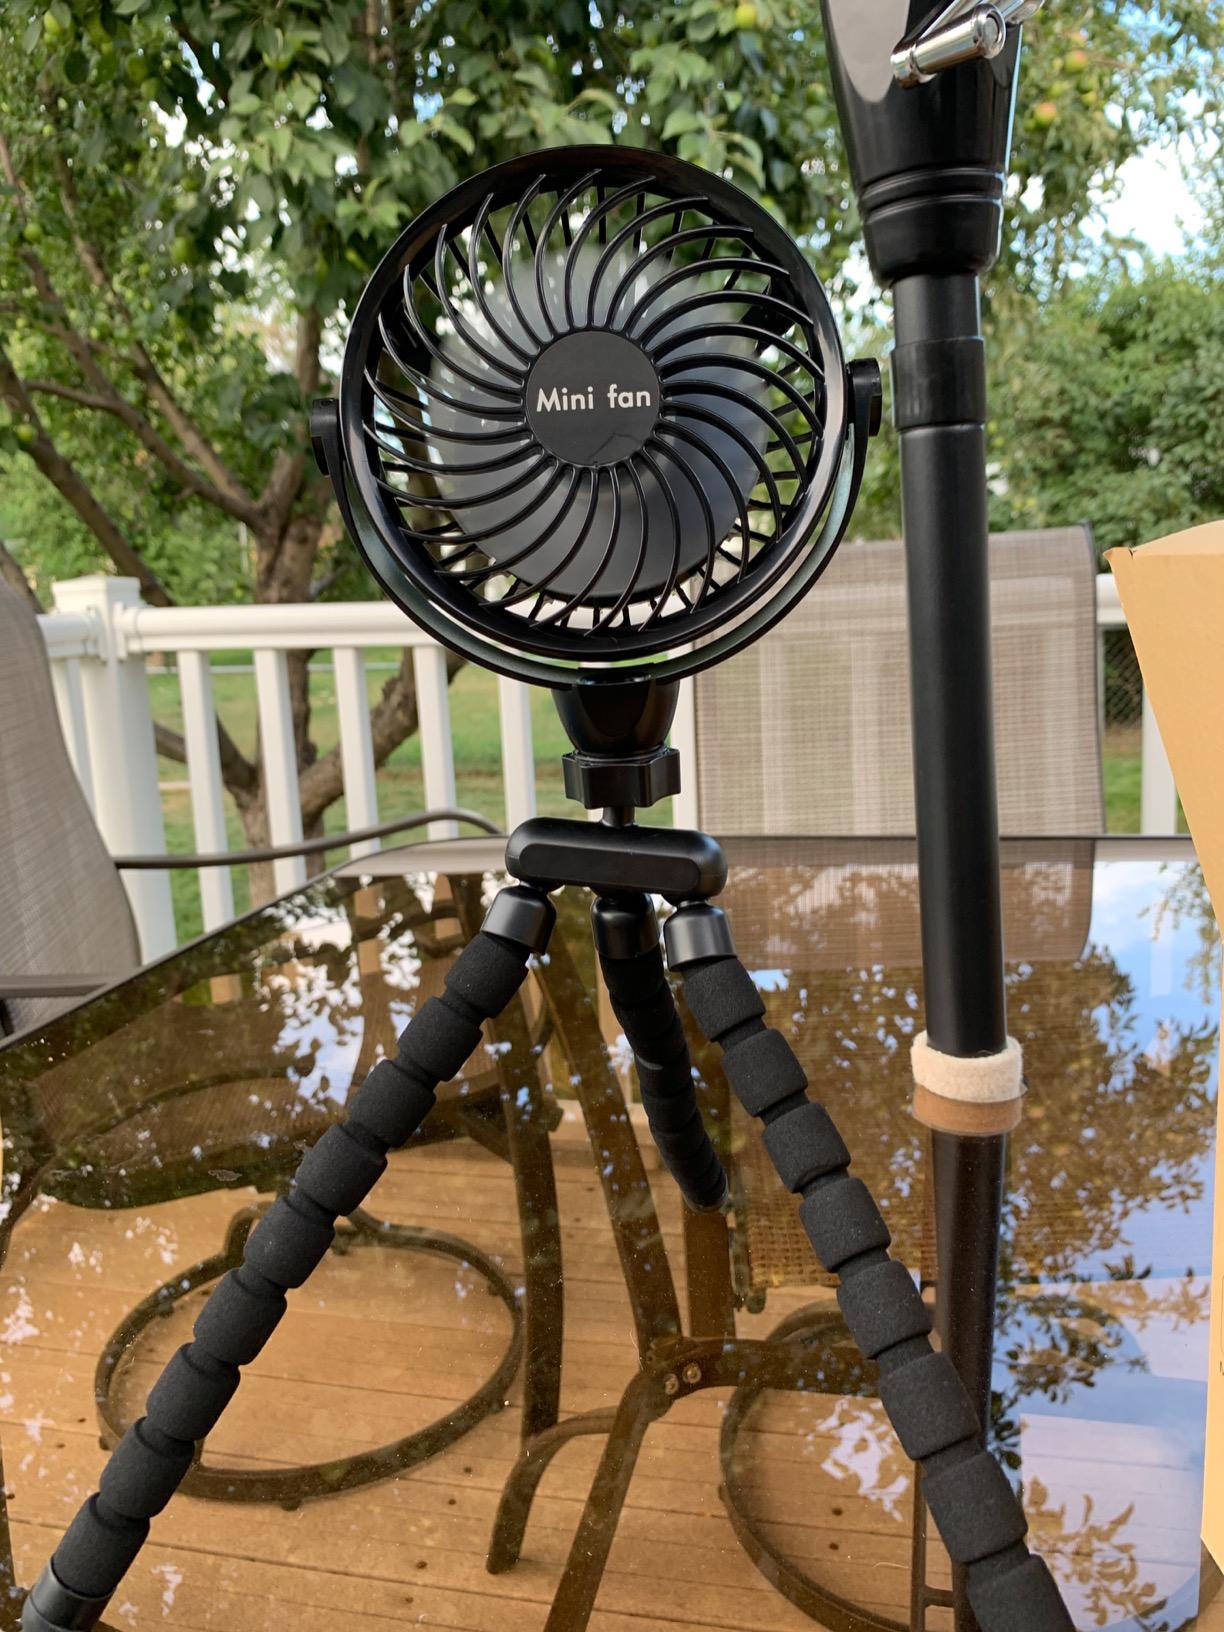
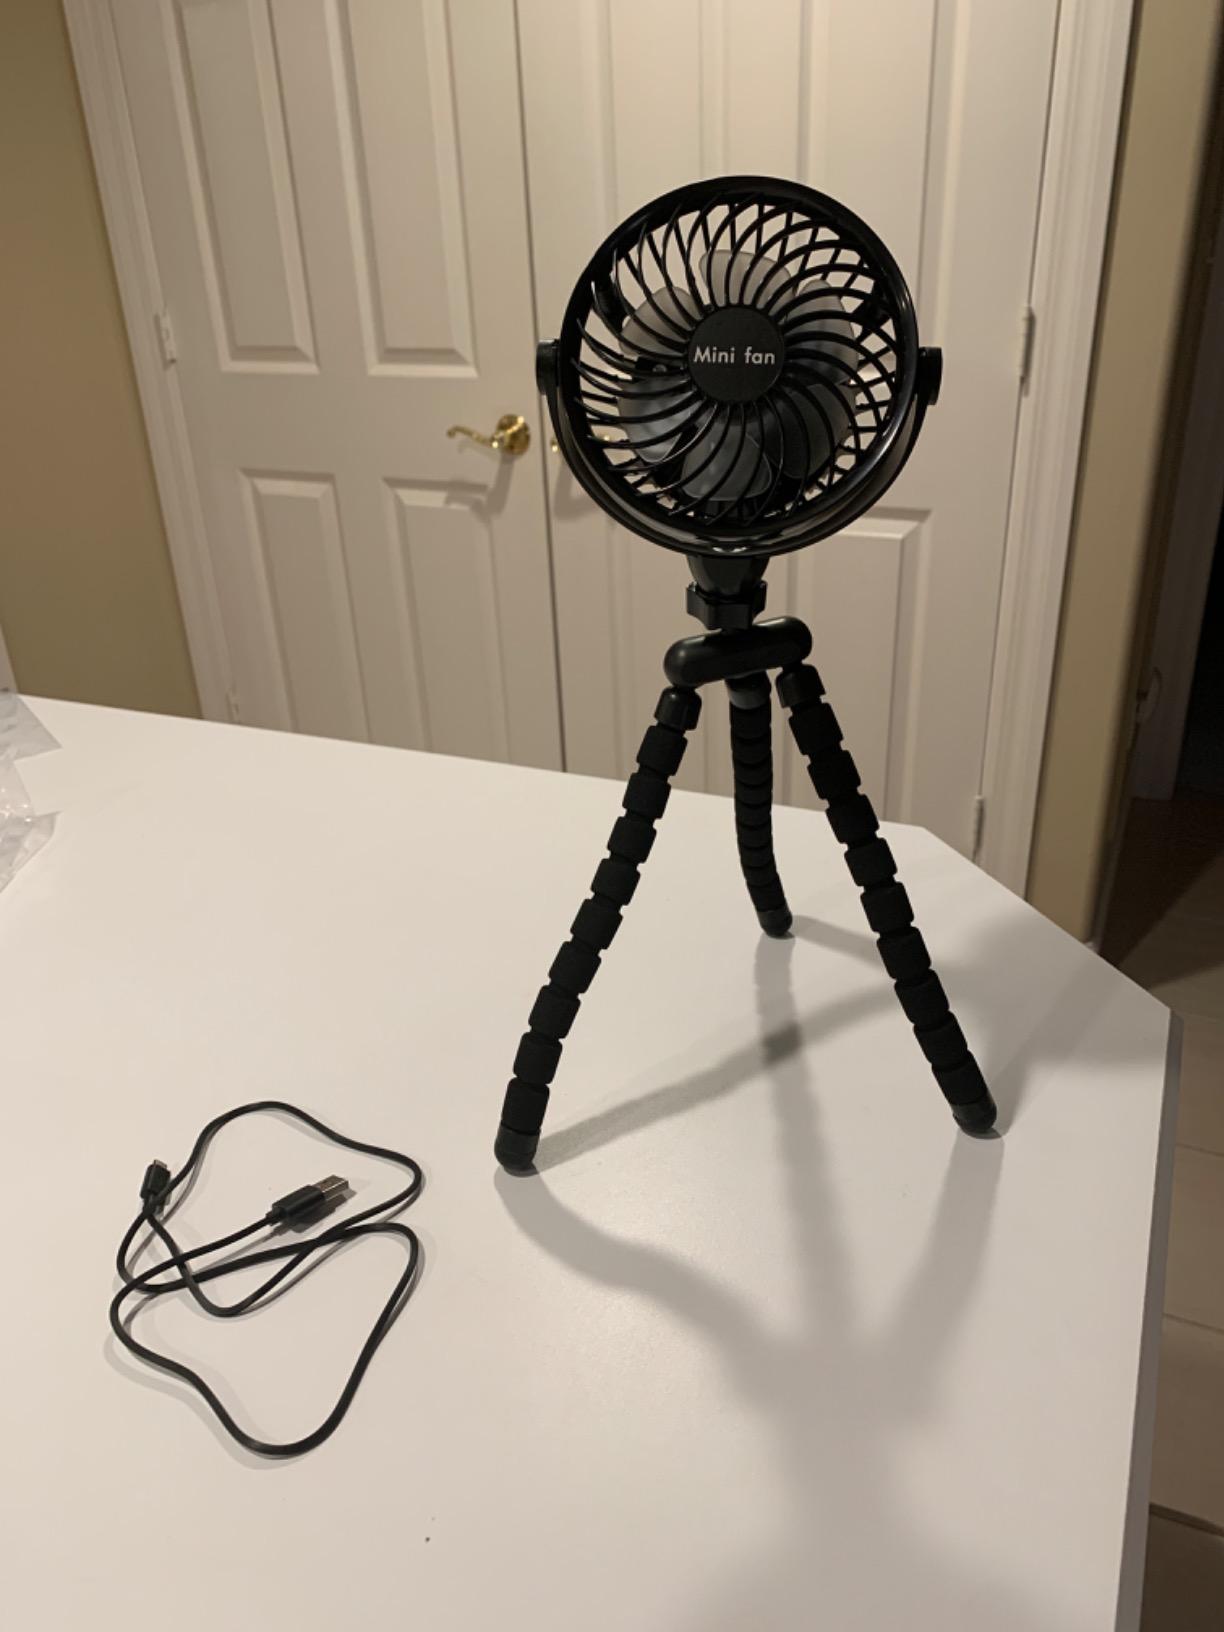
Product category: fan
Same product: yes